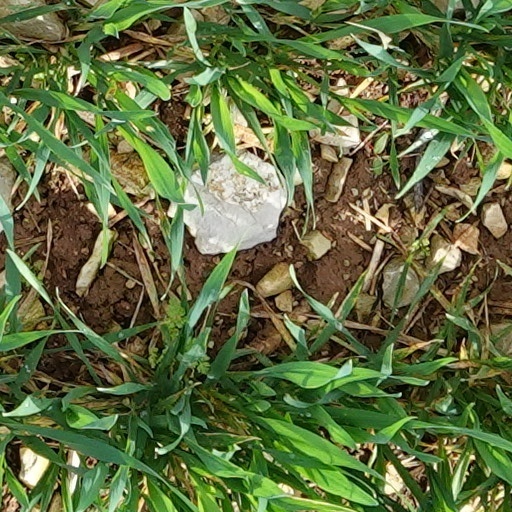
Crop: wheat